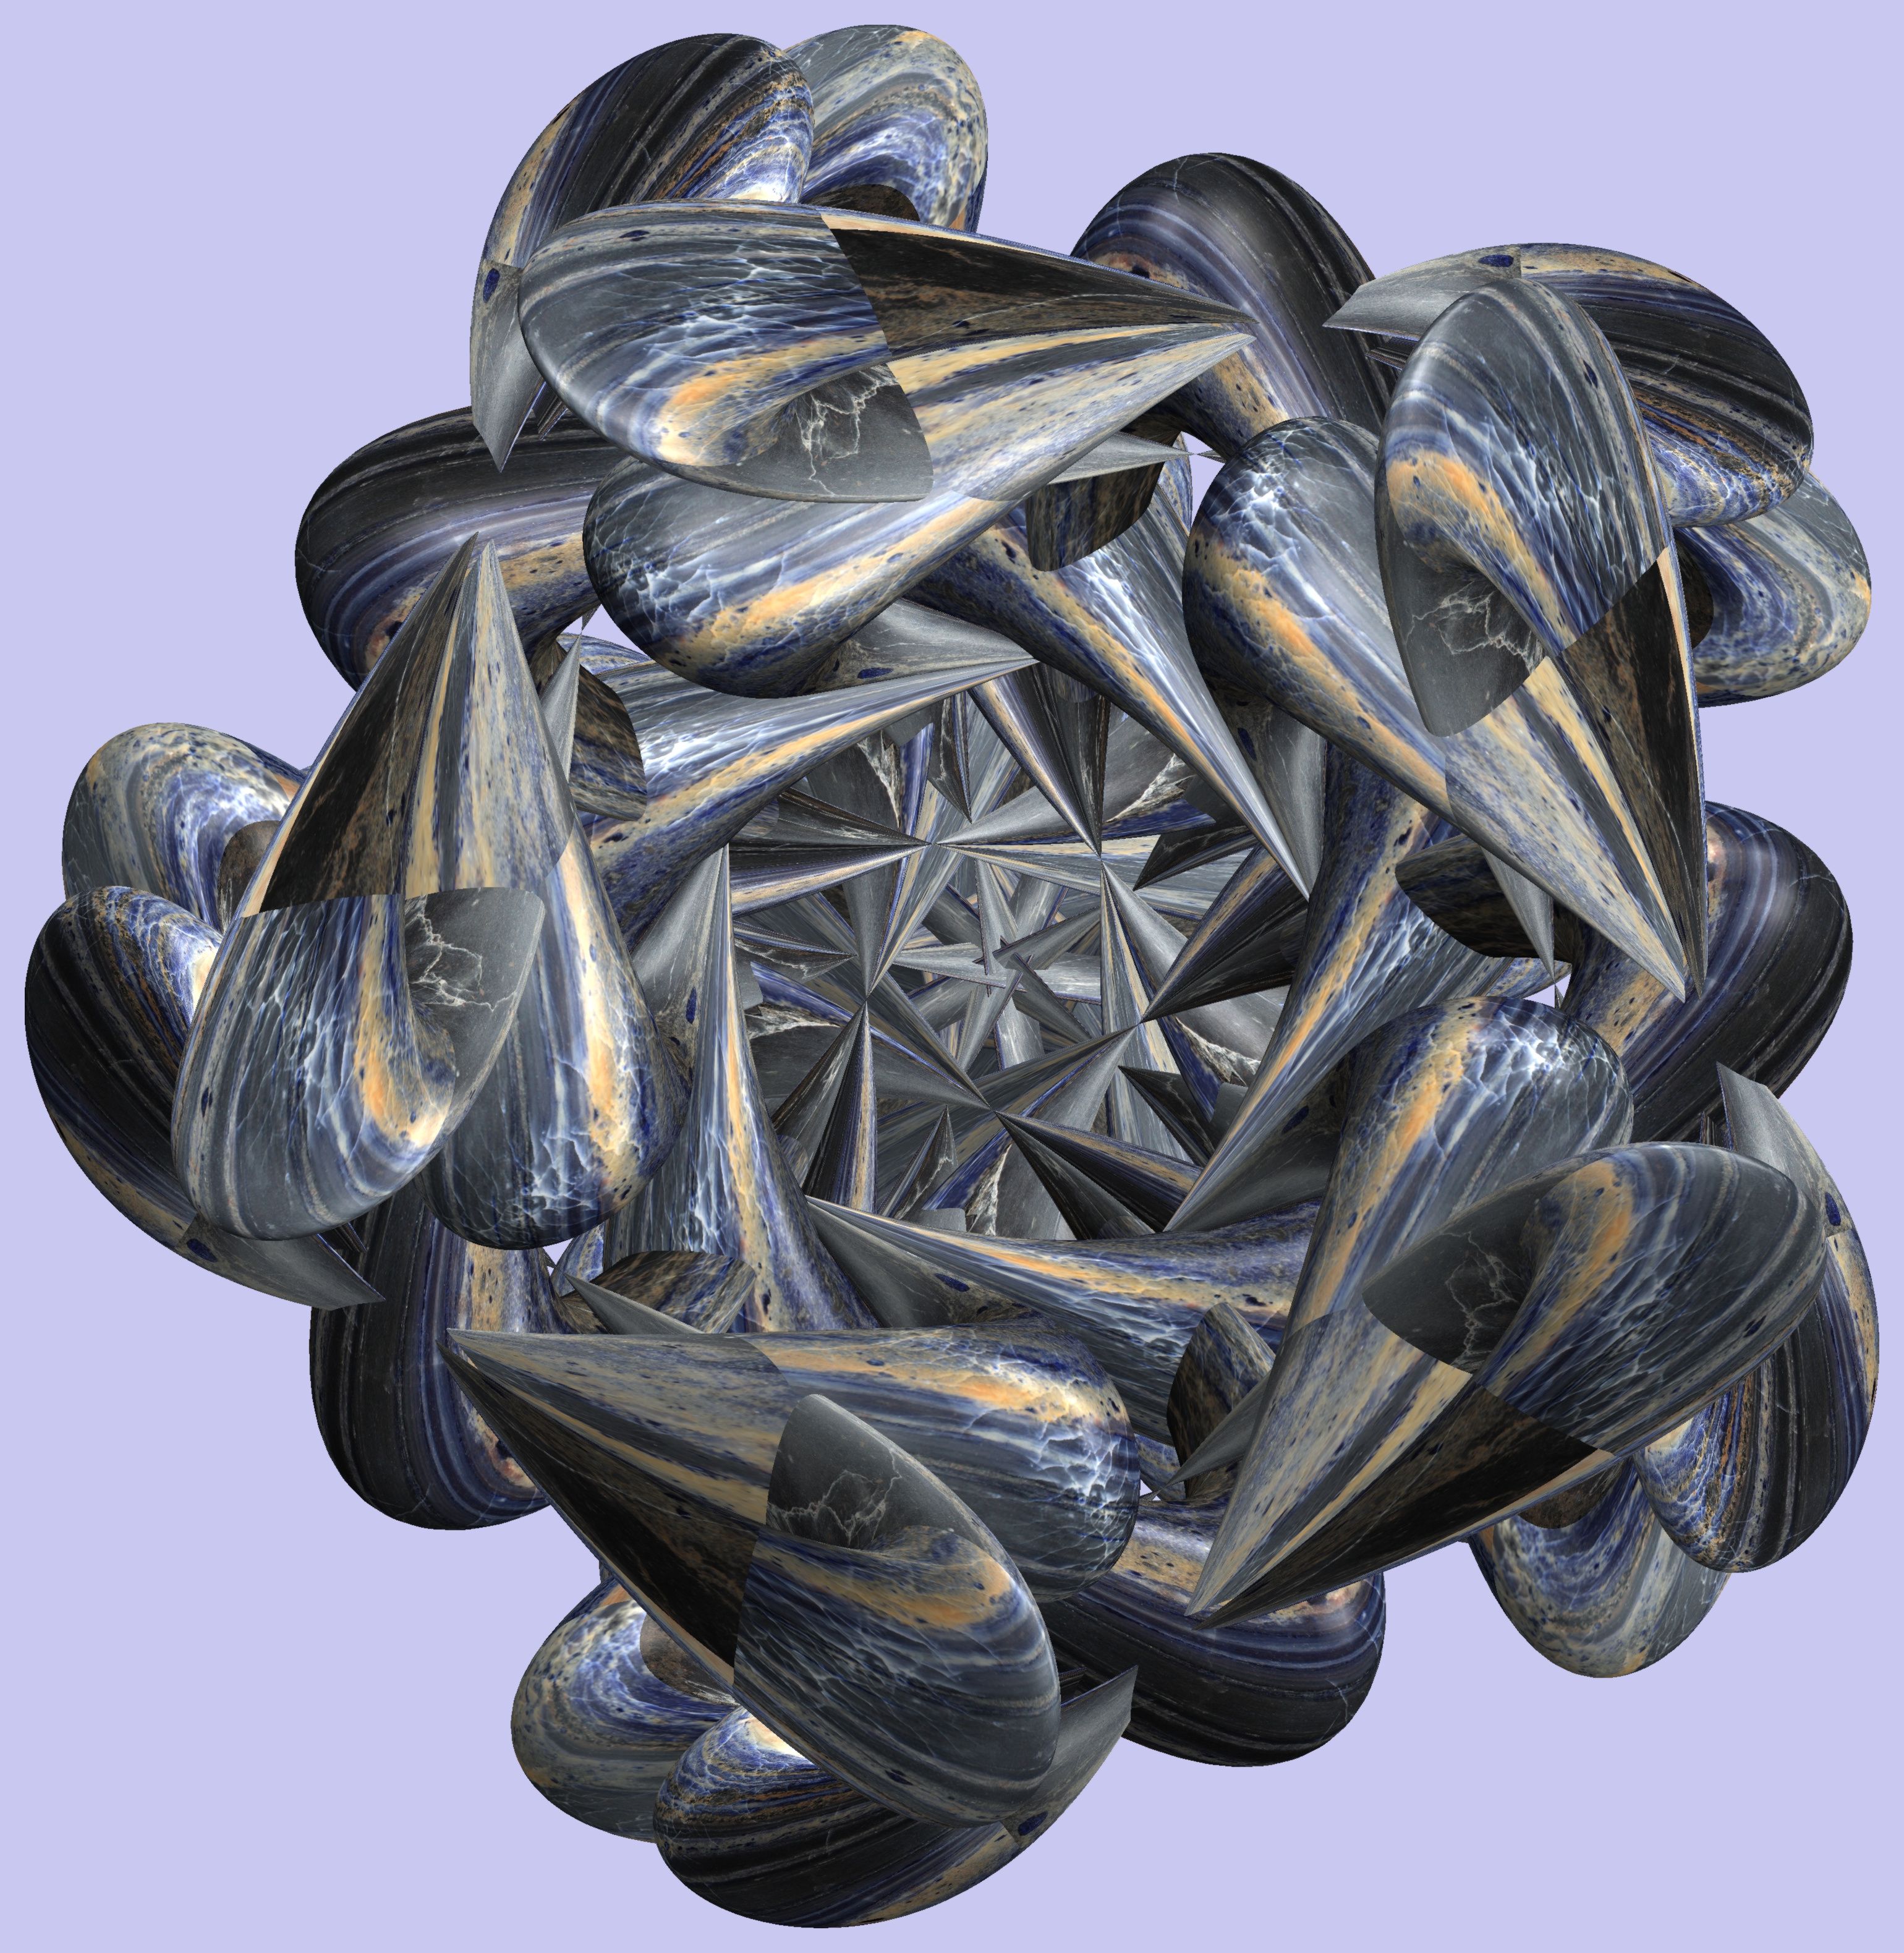
structure, wheel, texture, pattern, vehicle, metal, sculpture, art, cool image, figure, design, symmetry, 3d, graphic, iron, torus, mathematica, cg, parametricplot3d, code, program, algorithm, abstruct, mapping, aircraft engine